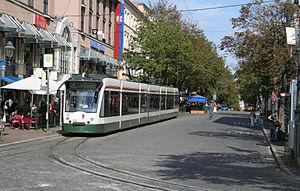
Le tramway d'Augsbourg est le réseau de tramways de la ville d'Augsbourg, en Allemagne. Ouvert le 8 mai 1881, il est actuellement en travaux et comptera bientôt 6 lignes.